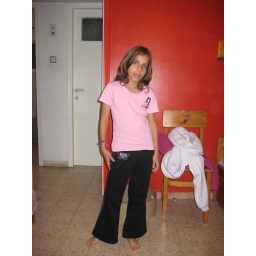
Noa in her room with red wall